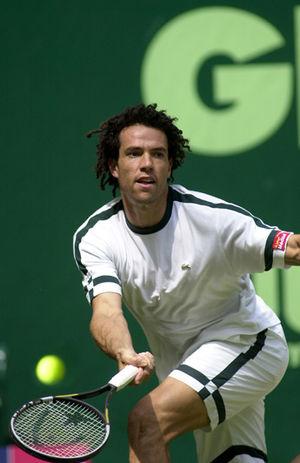
Younès El Aynaoui, né le 12 septembre 1971 à Rabat, est un joueur de tennis marocain, professionnel de 1990 à 2008. Il a gagné cinq tournois pour onze finales perdues en simple dans sa carrière.
Le Maroc, ou depuis 1957, en forme longue le royaume du Maroc, autrefois l'Empire chérifien, est un État unitaire régionalisé situé en Afrique du Nord. Son régime politique est une monarchie constitutionnelle. Sa capitale est Rabat et sa plus grande ville Casablanca.
La participation du Maroc aux Jeux olympiques d'été de 2004 a lieu du 12 au 29 août 2004 à Athènes, en Grèce. C'est la 11ᵉ fois que ce pays participe aux Jeux olympiques d'été, excepté les Jeux olympiques d'été de 1980 à Moscou, en raison de son soutien partiel à l'appel de boycott lancé par les États-Unis.